Cobalt extraction

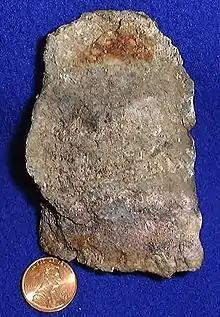
Cobalt ore

Cobalt extraction refers to the techniques used to extract cobalt from its ores and other compound ores. Several methods exist for the separation of cobalt from copper and nickel. They depend on the concentration of cobalt and the exact composition of the ore used.